Lorenzo Pucci

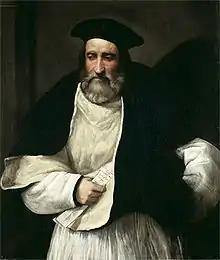
Cardinal Lorenzo Pucci by Parmigianino, c. 1529–30 (National Gallery)

Lorenzo Pucci (18 August 1458 – 16 September 1531) was an Italian cardinal and bishop from the Florentine Pucci family. His brother Roberto Pucci and his nephew Antonio Pucci also became cardinals.